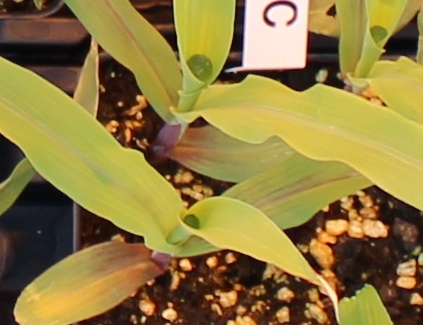
Label: Corn